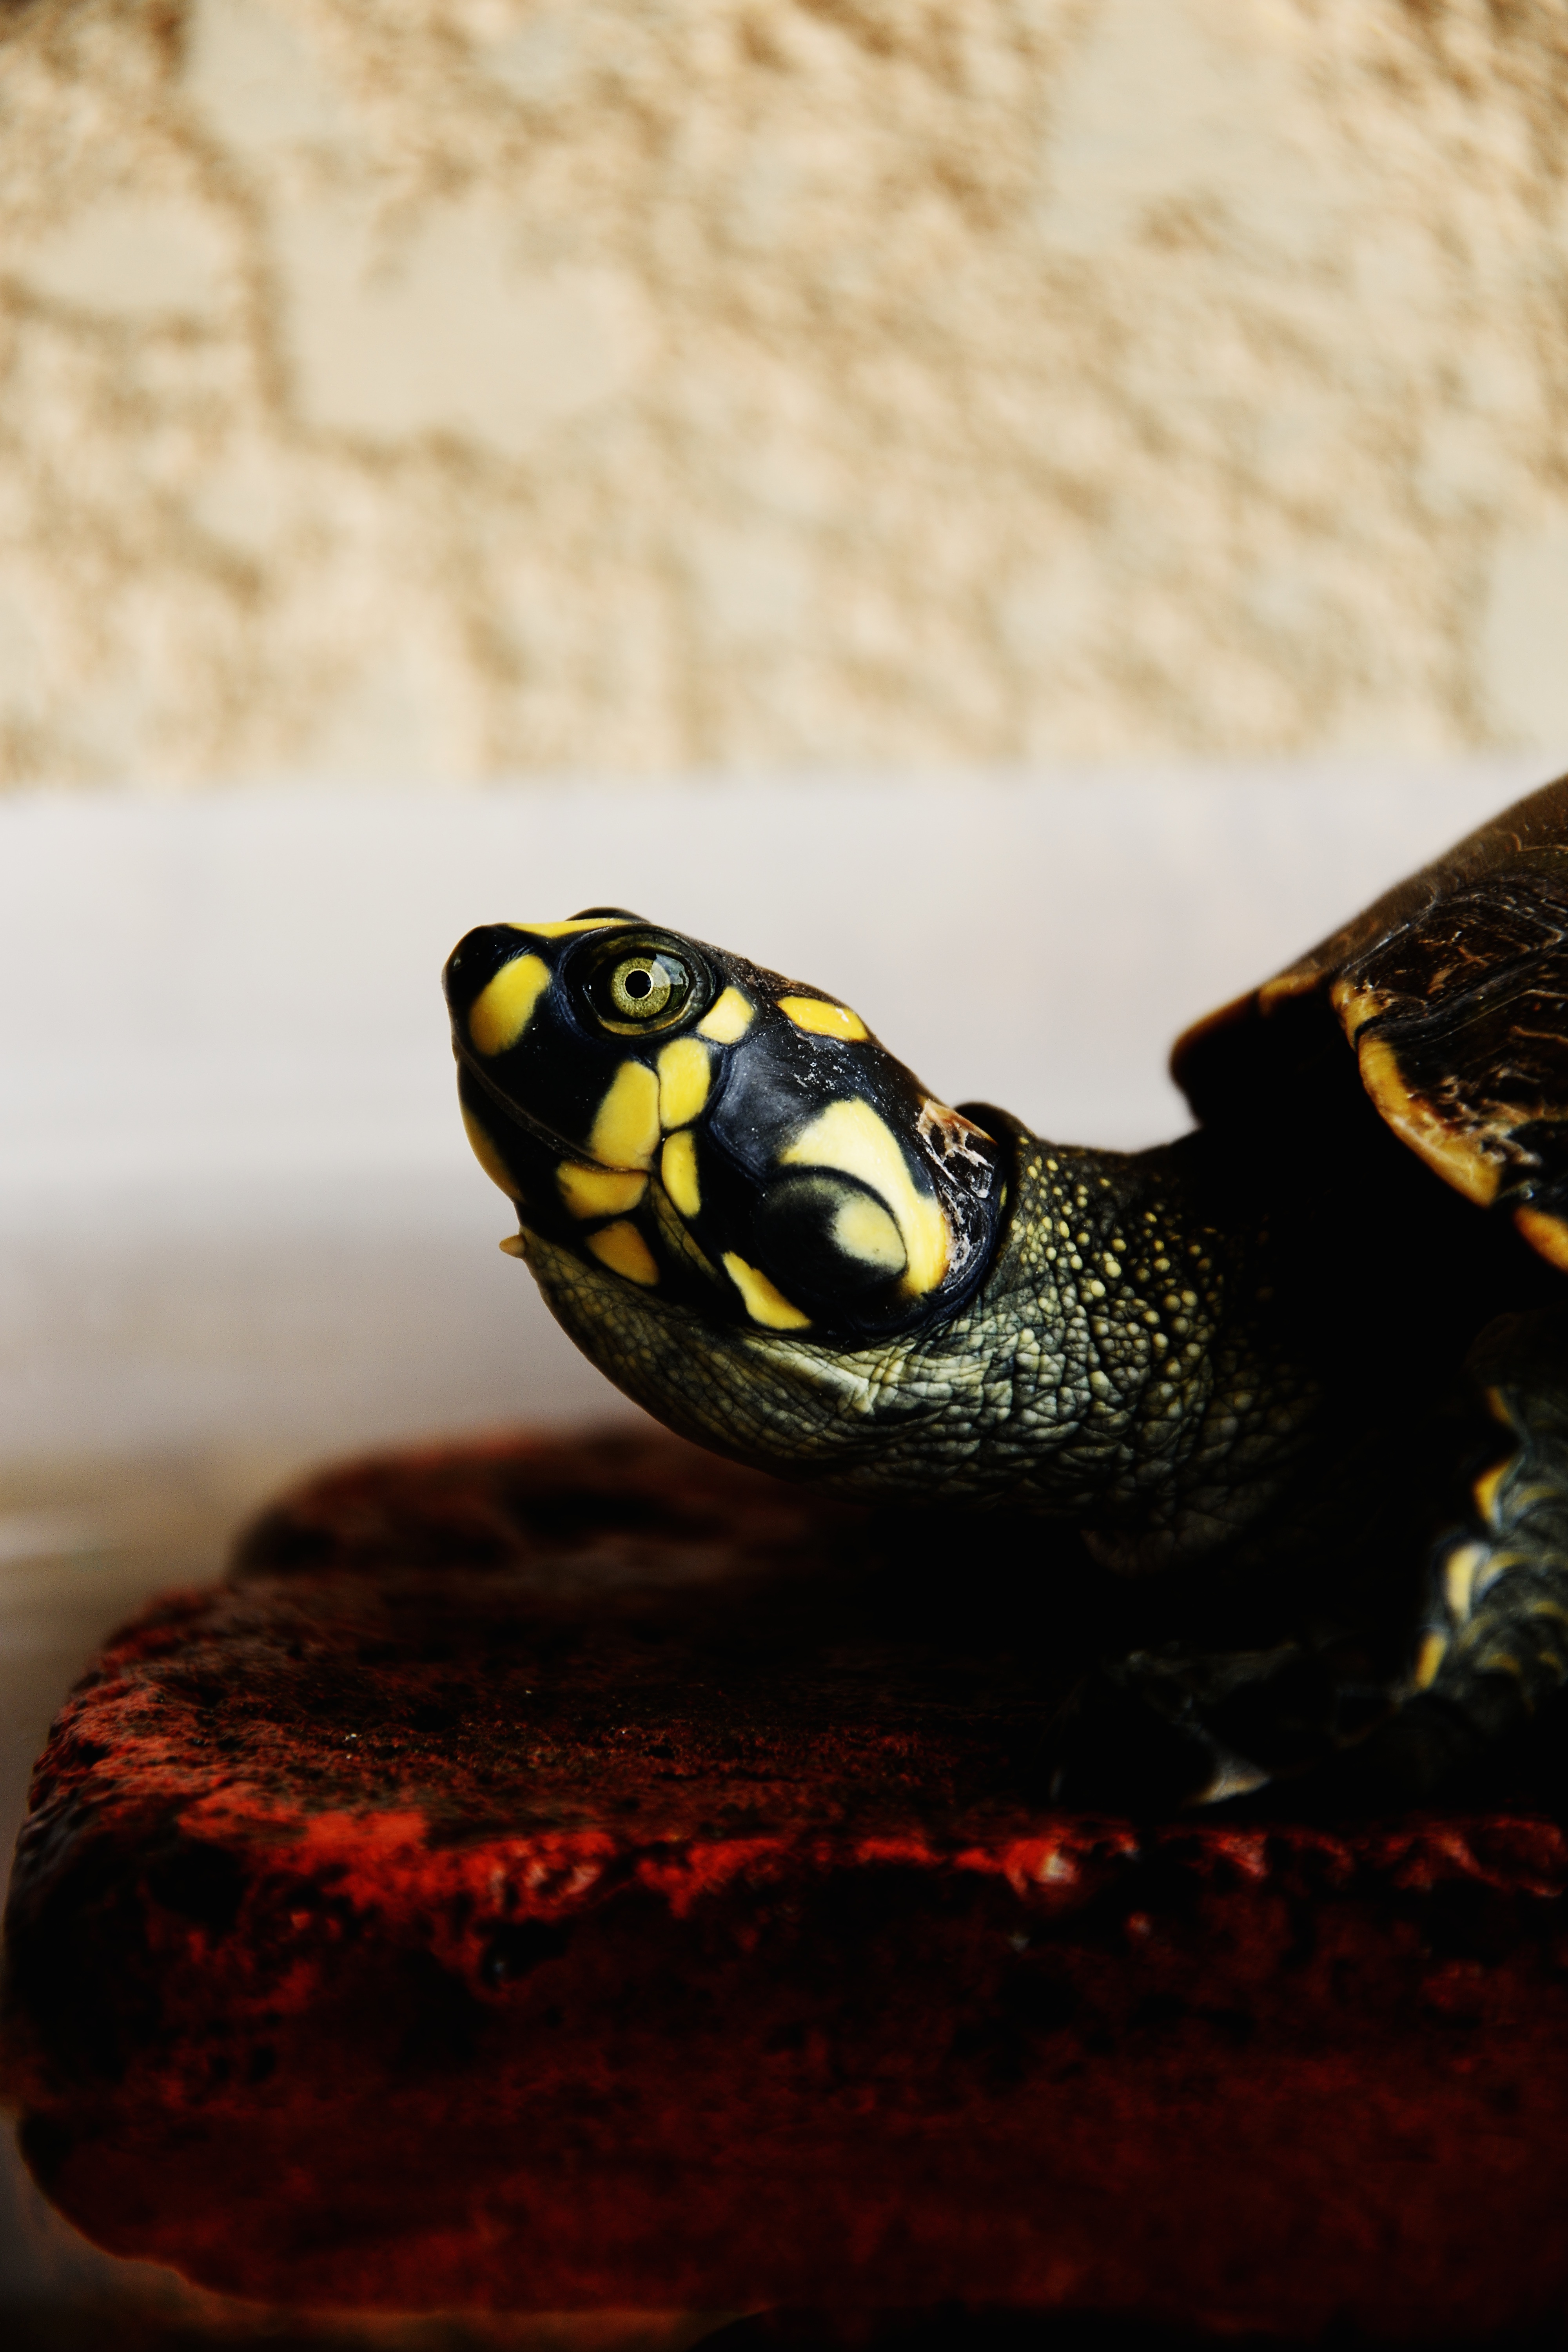
turtle, reptile, yellow, fauna, close up, terrapin, eye, tortoise, vertebrate, box turtle, macro photography